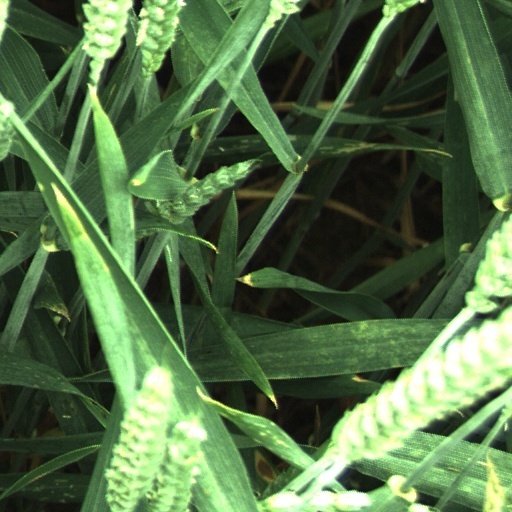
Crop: wheat